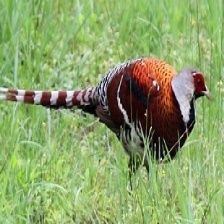
Species: ELLIOTS  PHEASANT
Scientific name: SYRMATICUS ELLIOTI